GWR 3700 Class 3440 City of Truro

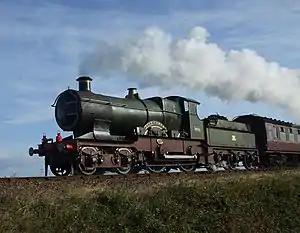
GWR 3440 "City of Truro"

GWR 3700 Class 3440 City of Truro is a 4-4-0 steam locomotive built in 1903 for the Great Western Railway (GWR) at Swindon Works to a design by George Jackson Churchward. It was partially rebuilt in 1911 and 1915, and renumbered 3717 in 1912. Although it is a point of contention, some believe the locomotive to be the first to attain a speed of during a run from Plymouth to London Paddington in 1904.